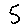
Label: 5